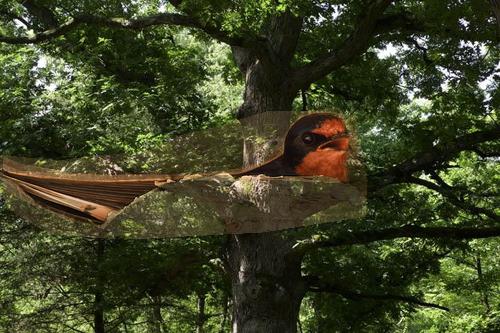
Bird species: Cliff_Swallow
Bird type: landbird
Background: land